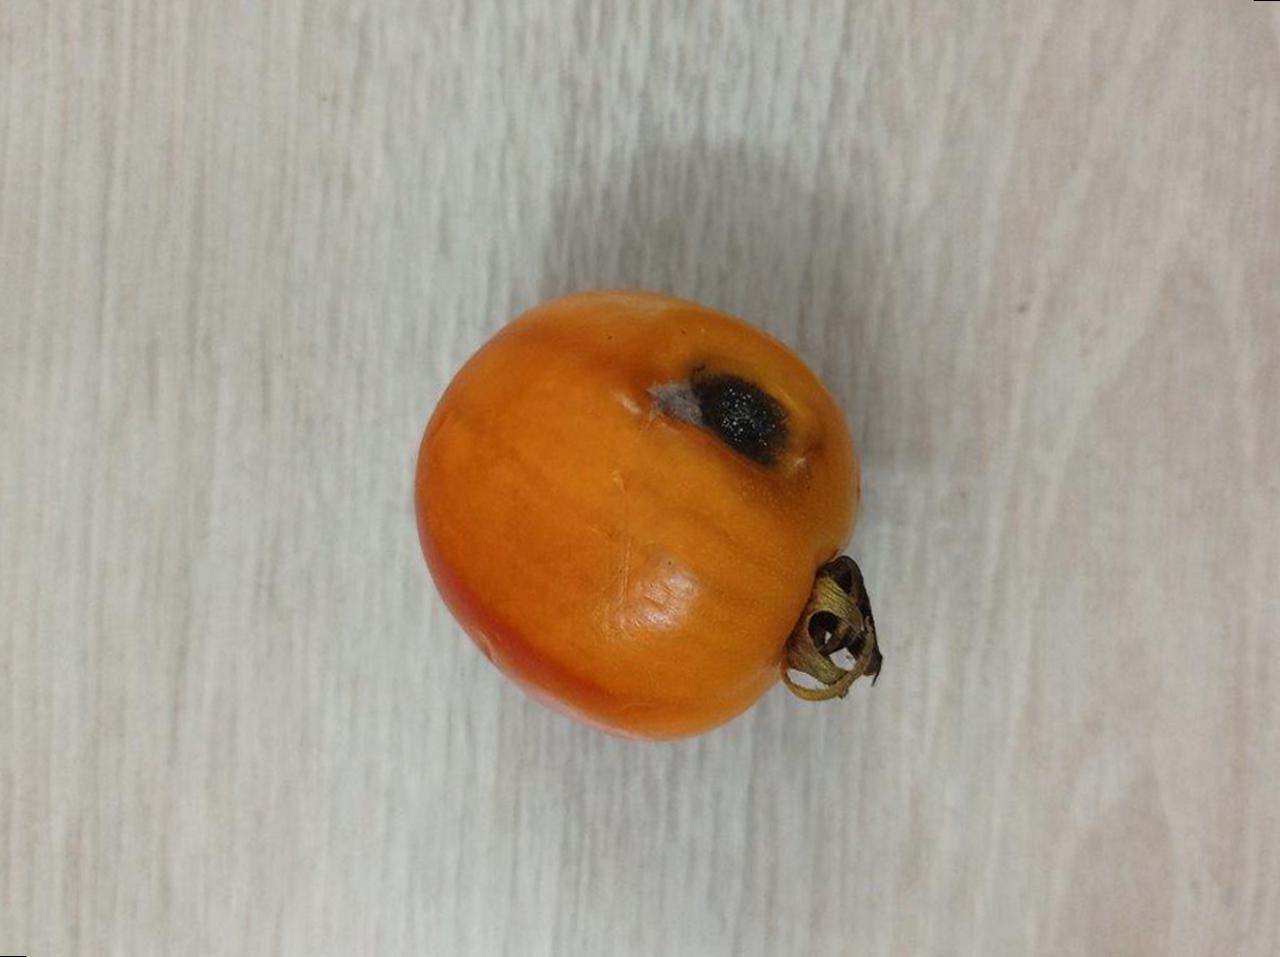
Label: Rotten